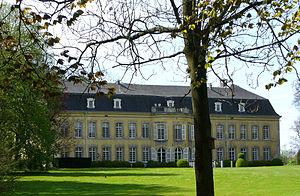
La famille de Lamberts-Cortenbach est une famille originaire de la Province de Limbourg. Elle fut anoblie par l'empereur Léopold Iᵉʳ le 11 mai 1686 avec le titre de chevalier du Saint-Empire en la personne de Herman Lamberts, seigneur d'Einrathoff qui acquis la seigneurie, terre et château de Cortenbach par acte du 27 juillet 1682. La famille fut incorporée au sein de la noblesse belge le 21 octobre 1861 par le roi Leopold Iᵉʳ de Belgique. Cette famille est éteinte de nos jours.
La liste des monastères en Belgique a pour but de recenser, sur le territoire de la Belgique, tous les monastères, c'est-à-dire ceux qui correspondent à des chartreuses, des abbayes ou des prieurés, mais aussi ceux qui le sont au sens strict. Il est précisé à chaque fois :
L'abbaye Sainte-Agathe de Hocht ou plus simplement abbaye de Hocht, situé au lieu-dit Hocht, à l’est de Lanaken, en Belgique, était un monastère cistercien fondé en 1182. Cinquante ans plus tard environ, il est devenu abbaye de moniales cisterciennes.